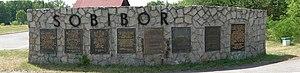
Franz Stangl, né le 26 mars 1908 à Altmünster et mort le 28 juin 1971 à Düsseldorf, est un criminel de guerre, SS-Hauptsturmführer, qui a commandé les camps d’extermination de Sobibor et de Treblinka.